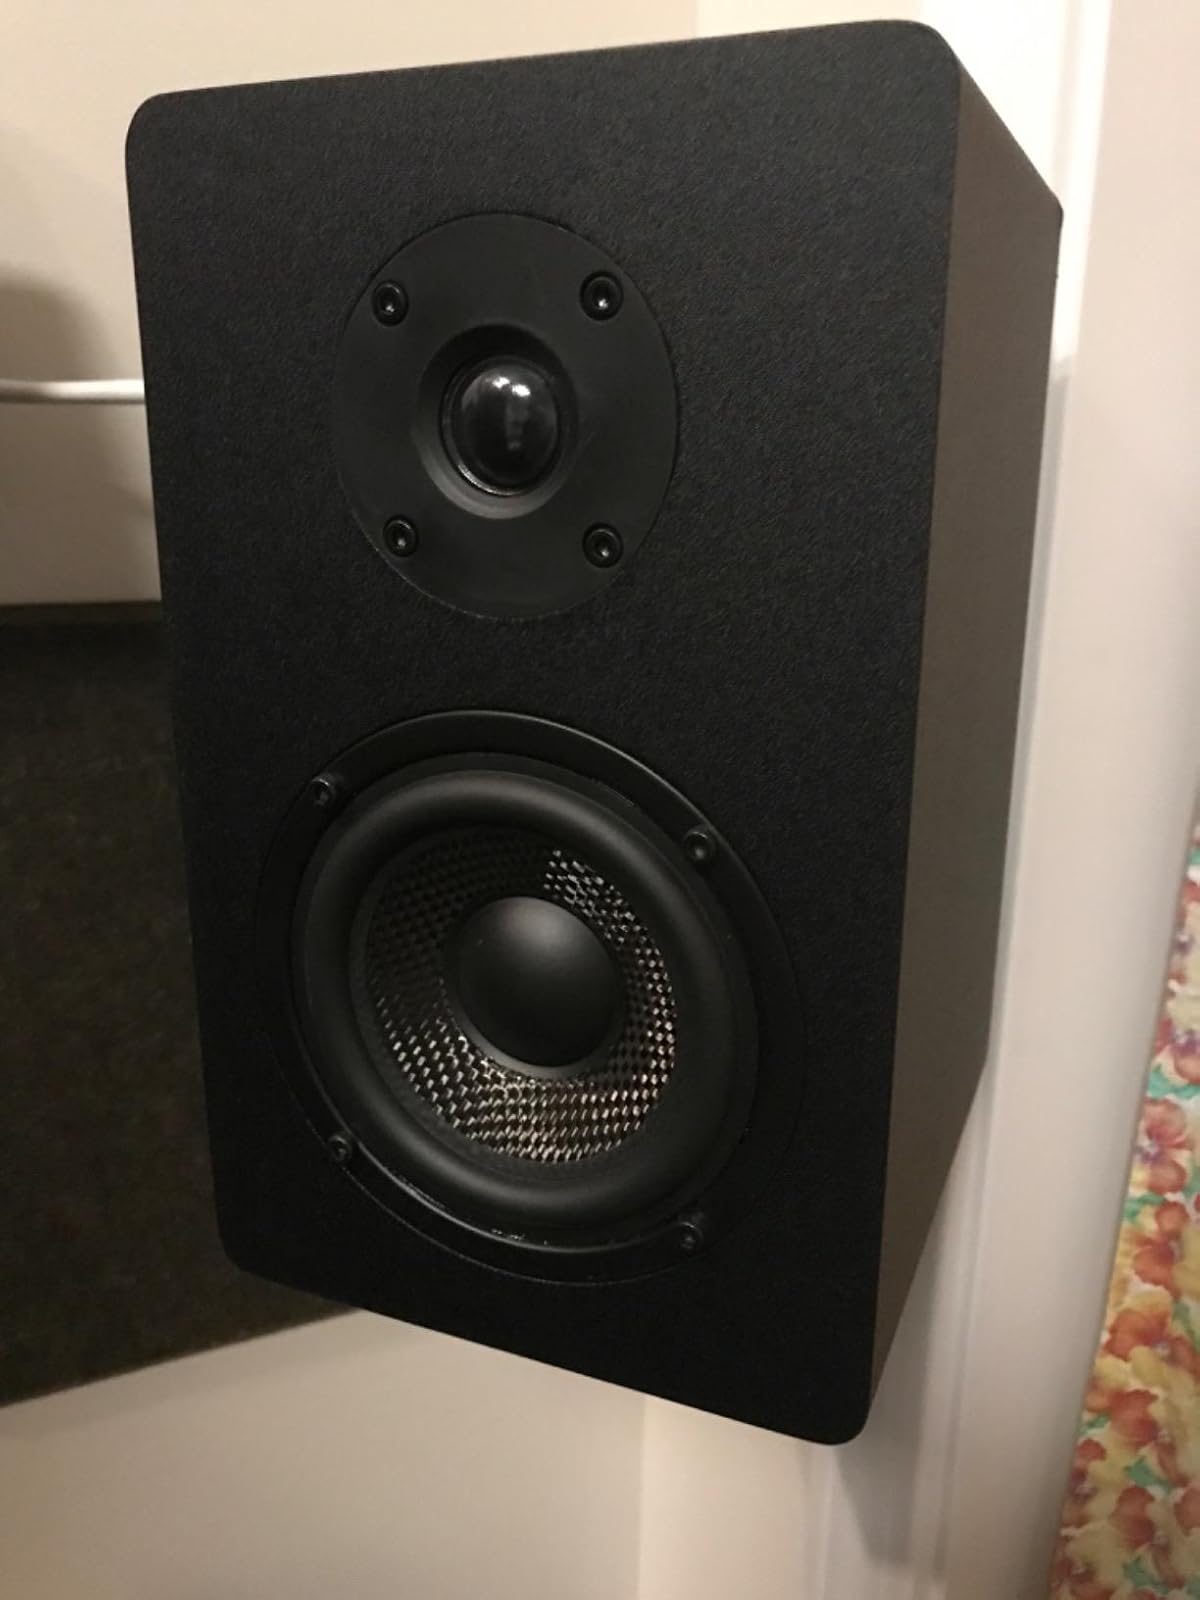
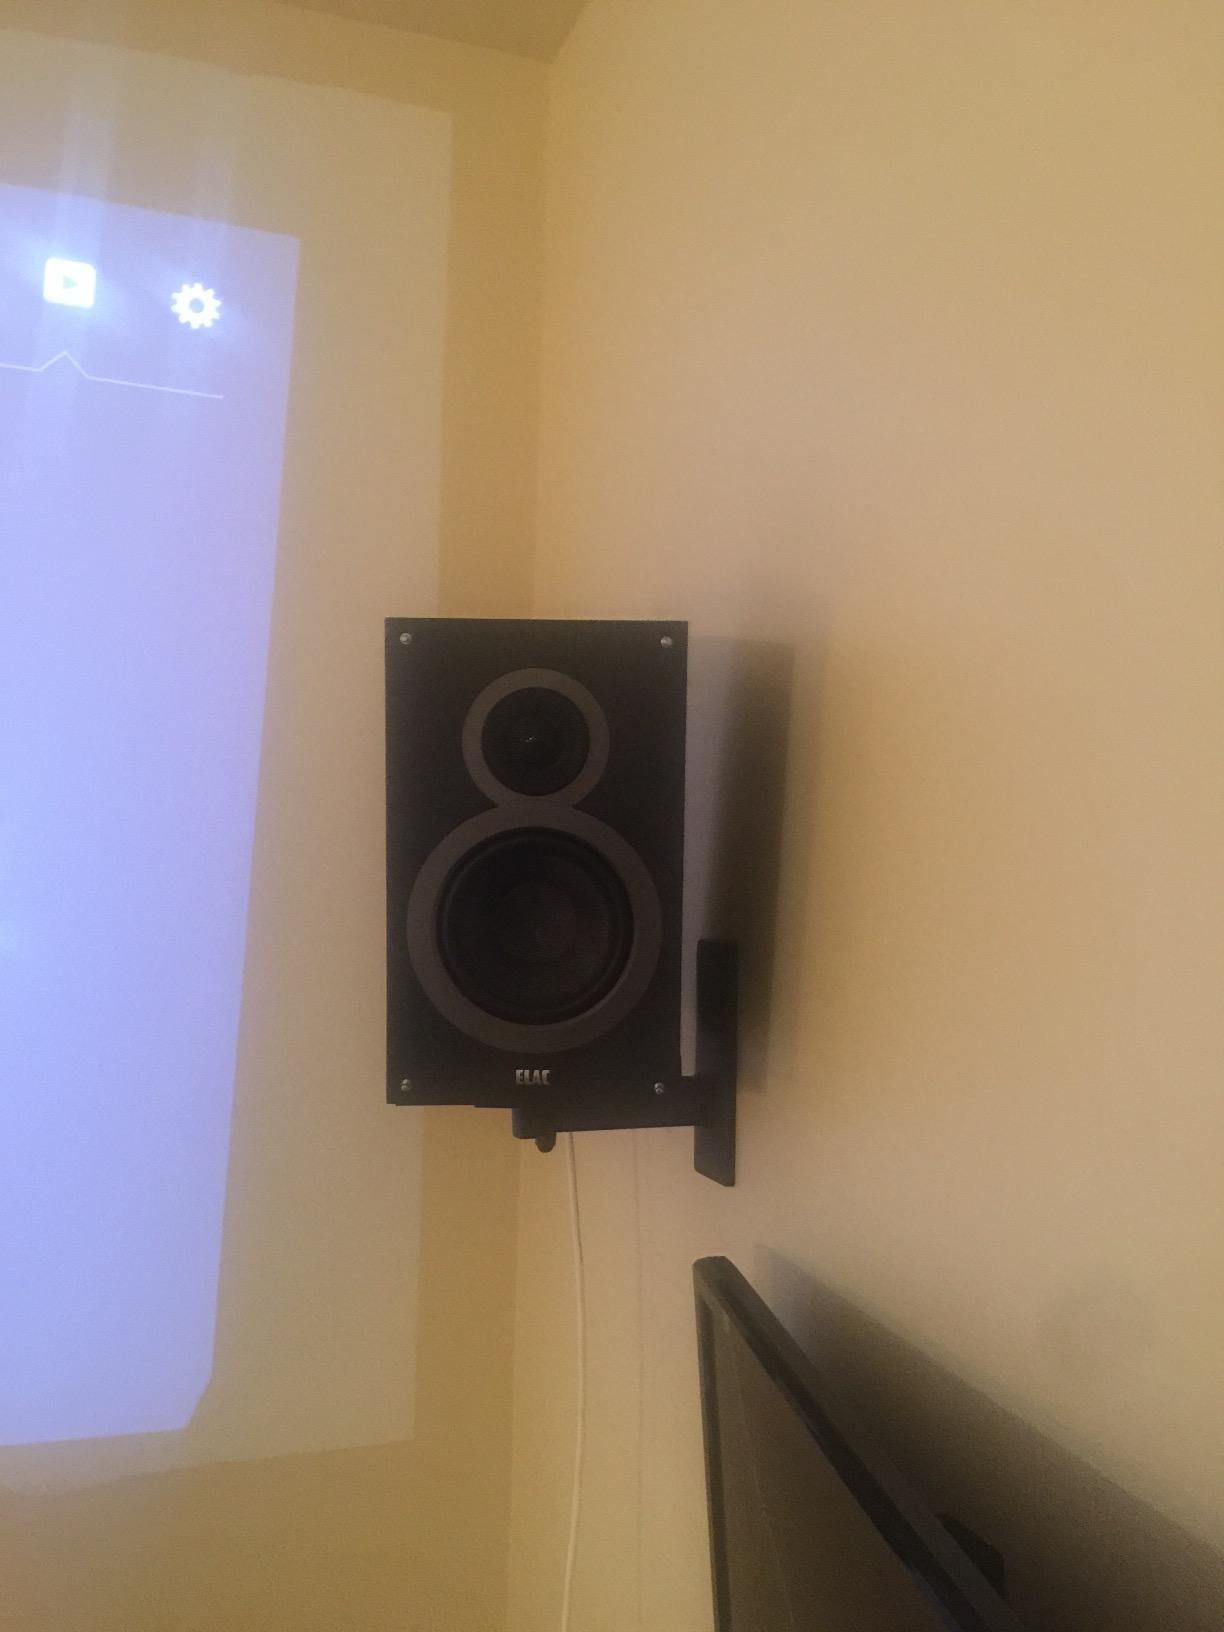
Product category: speaker
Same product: no